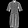
Label: Dress